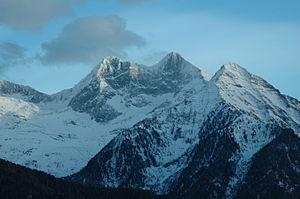
Brusson est une commune italienne alpine de la région Vallée d'Aoste, située dans le moyen Val d'Ayas.